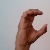
The image shows a hand gesture representing the letter 'C' in Indian Sign Language.